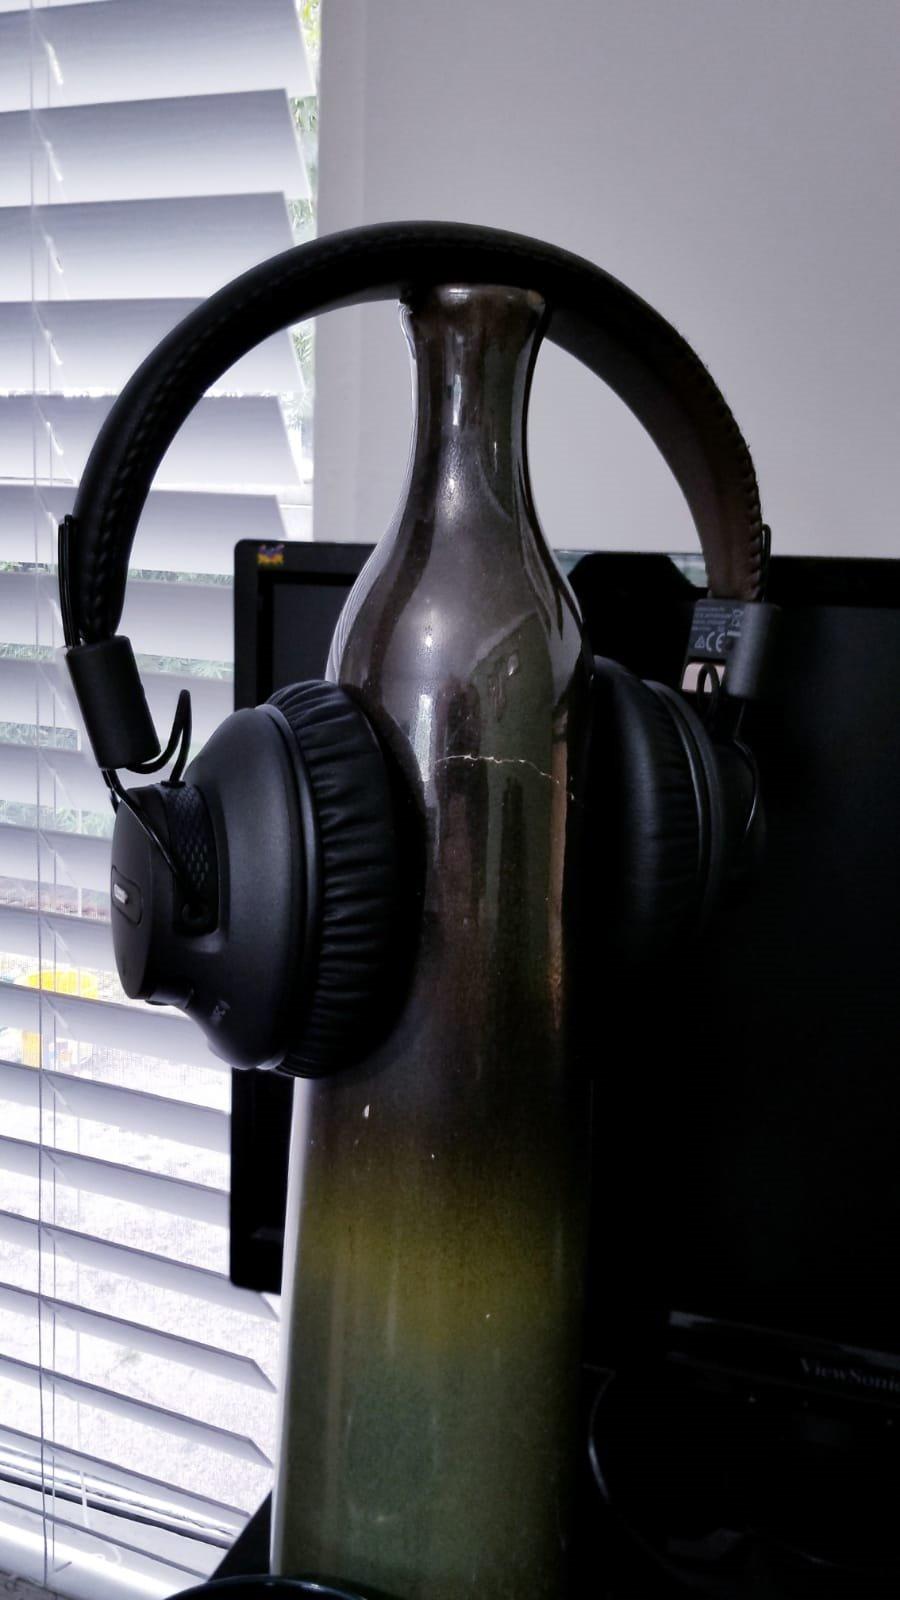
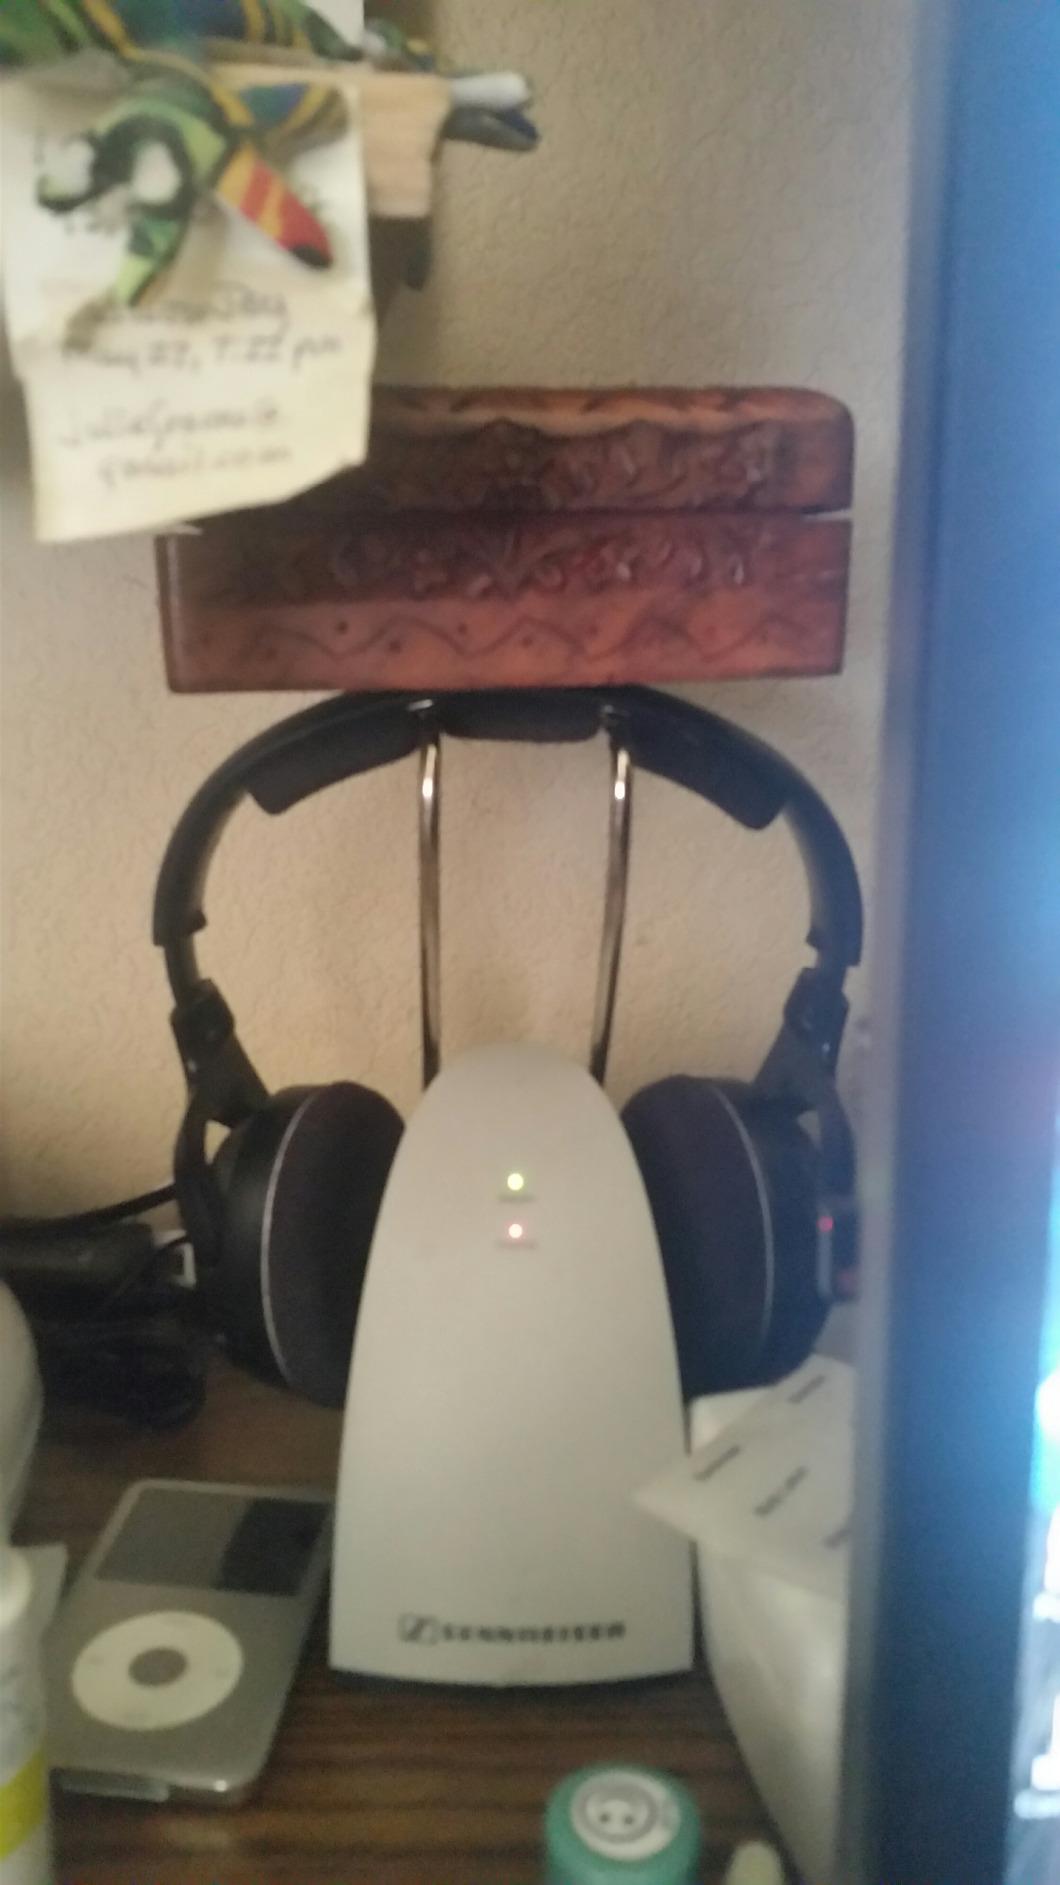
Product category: headphones
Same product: no